History of the Belgium national football team

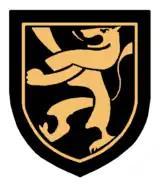
1948–1980 Belgium lion emblem

The team's prospects improved in the early 1970s. Under Raymond Goethals, Belgium obtained their first wins at World and European Championships (in 1970 and 1972, respectively). The Euro 1972 tournament, in which they finished third, was their first appearance at the European Championships. The period was also the glory days of four-time Belgian Golden Shoe and Belgian joint-topscorer Paul Van Himst, later elected Belgium's Golden Player between 1954 and 2004. After 1972, the next three attempts to qualify for a major tournament were all in vain. In their qualifiers for the 1974 FIFA World Cup they became the only national team to miss out on the World Cup without ever conceding a goal, as they finished behind rivals Netherlands on goal difference. Since the 1970s a key strength of the Belgian team became its systematic use of the offside trap, a defensive tactic developed in the 1960s at Anderlecht under French coach Pierre Sinibaldi.